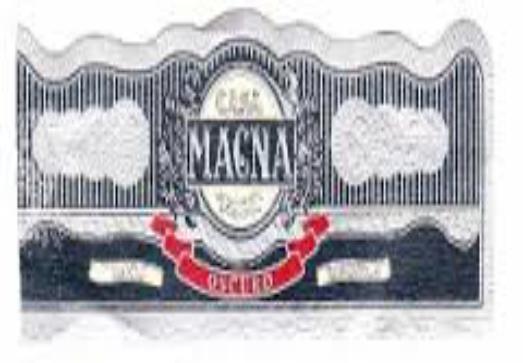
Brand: Casa Magna
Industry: Necessities